Ben Sinclair (footballer)

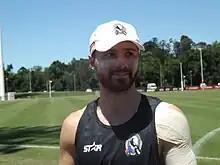
Sinclair signs autographs with Collingwood in 2014

Ben Sinclair is a former professional Australian rules footballer who played for the Collingwood Football Club in the Australian Football League (AFL). A very quick midfielder who represented Vic Metro at the 2009 AFL National Under 18 Championships, he was drafted with the 62nd selection in the 2009 AFL Draft from the Oakleigh Chargers in the TAC Cup.